Ustadon Ke Ustad (1998 film)

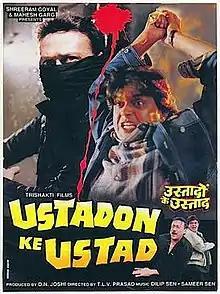
Poster

Ustadon Ke Ustad is a 1998 Indian Hindi-language action film directed by T. L. V. Prasad, starring Mithun Chakraborty, Jackie Shroff, Madhoo, Vineetha, Mohan Joshi, Mushtaq Khan, Asrani, Avtar Gill, Govind Namdeo and Tiku Talsania.